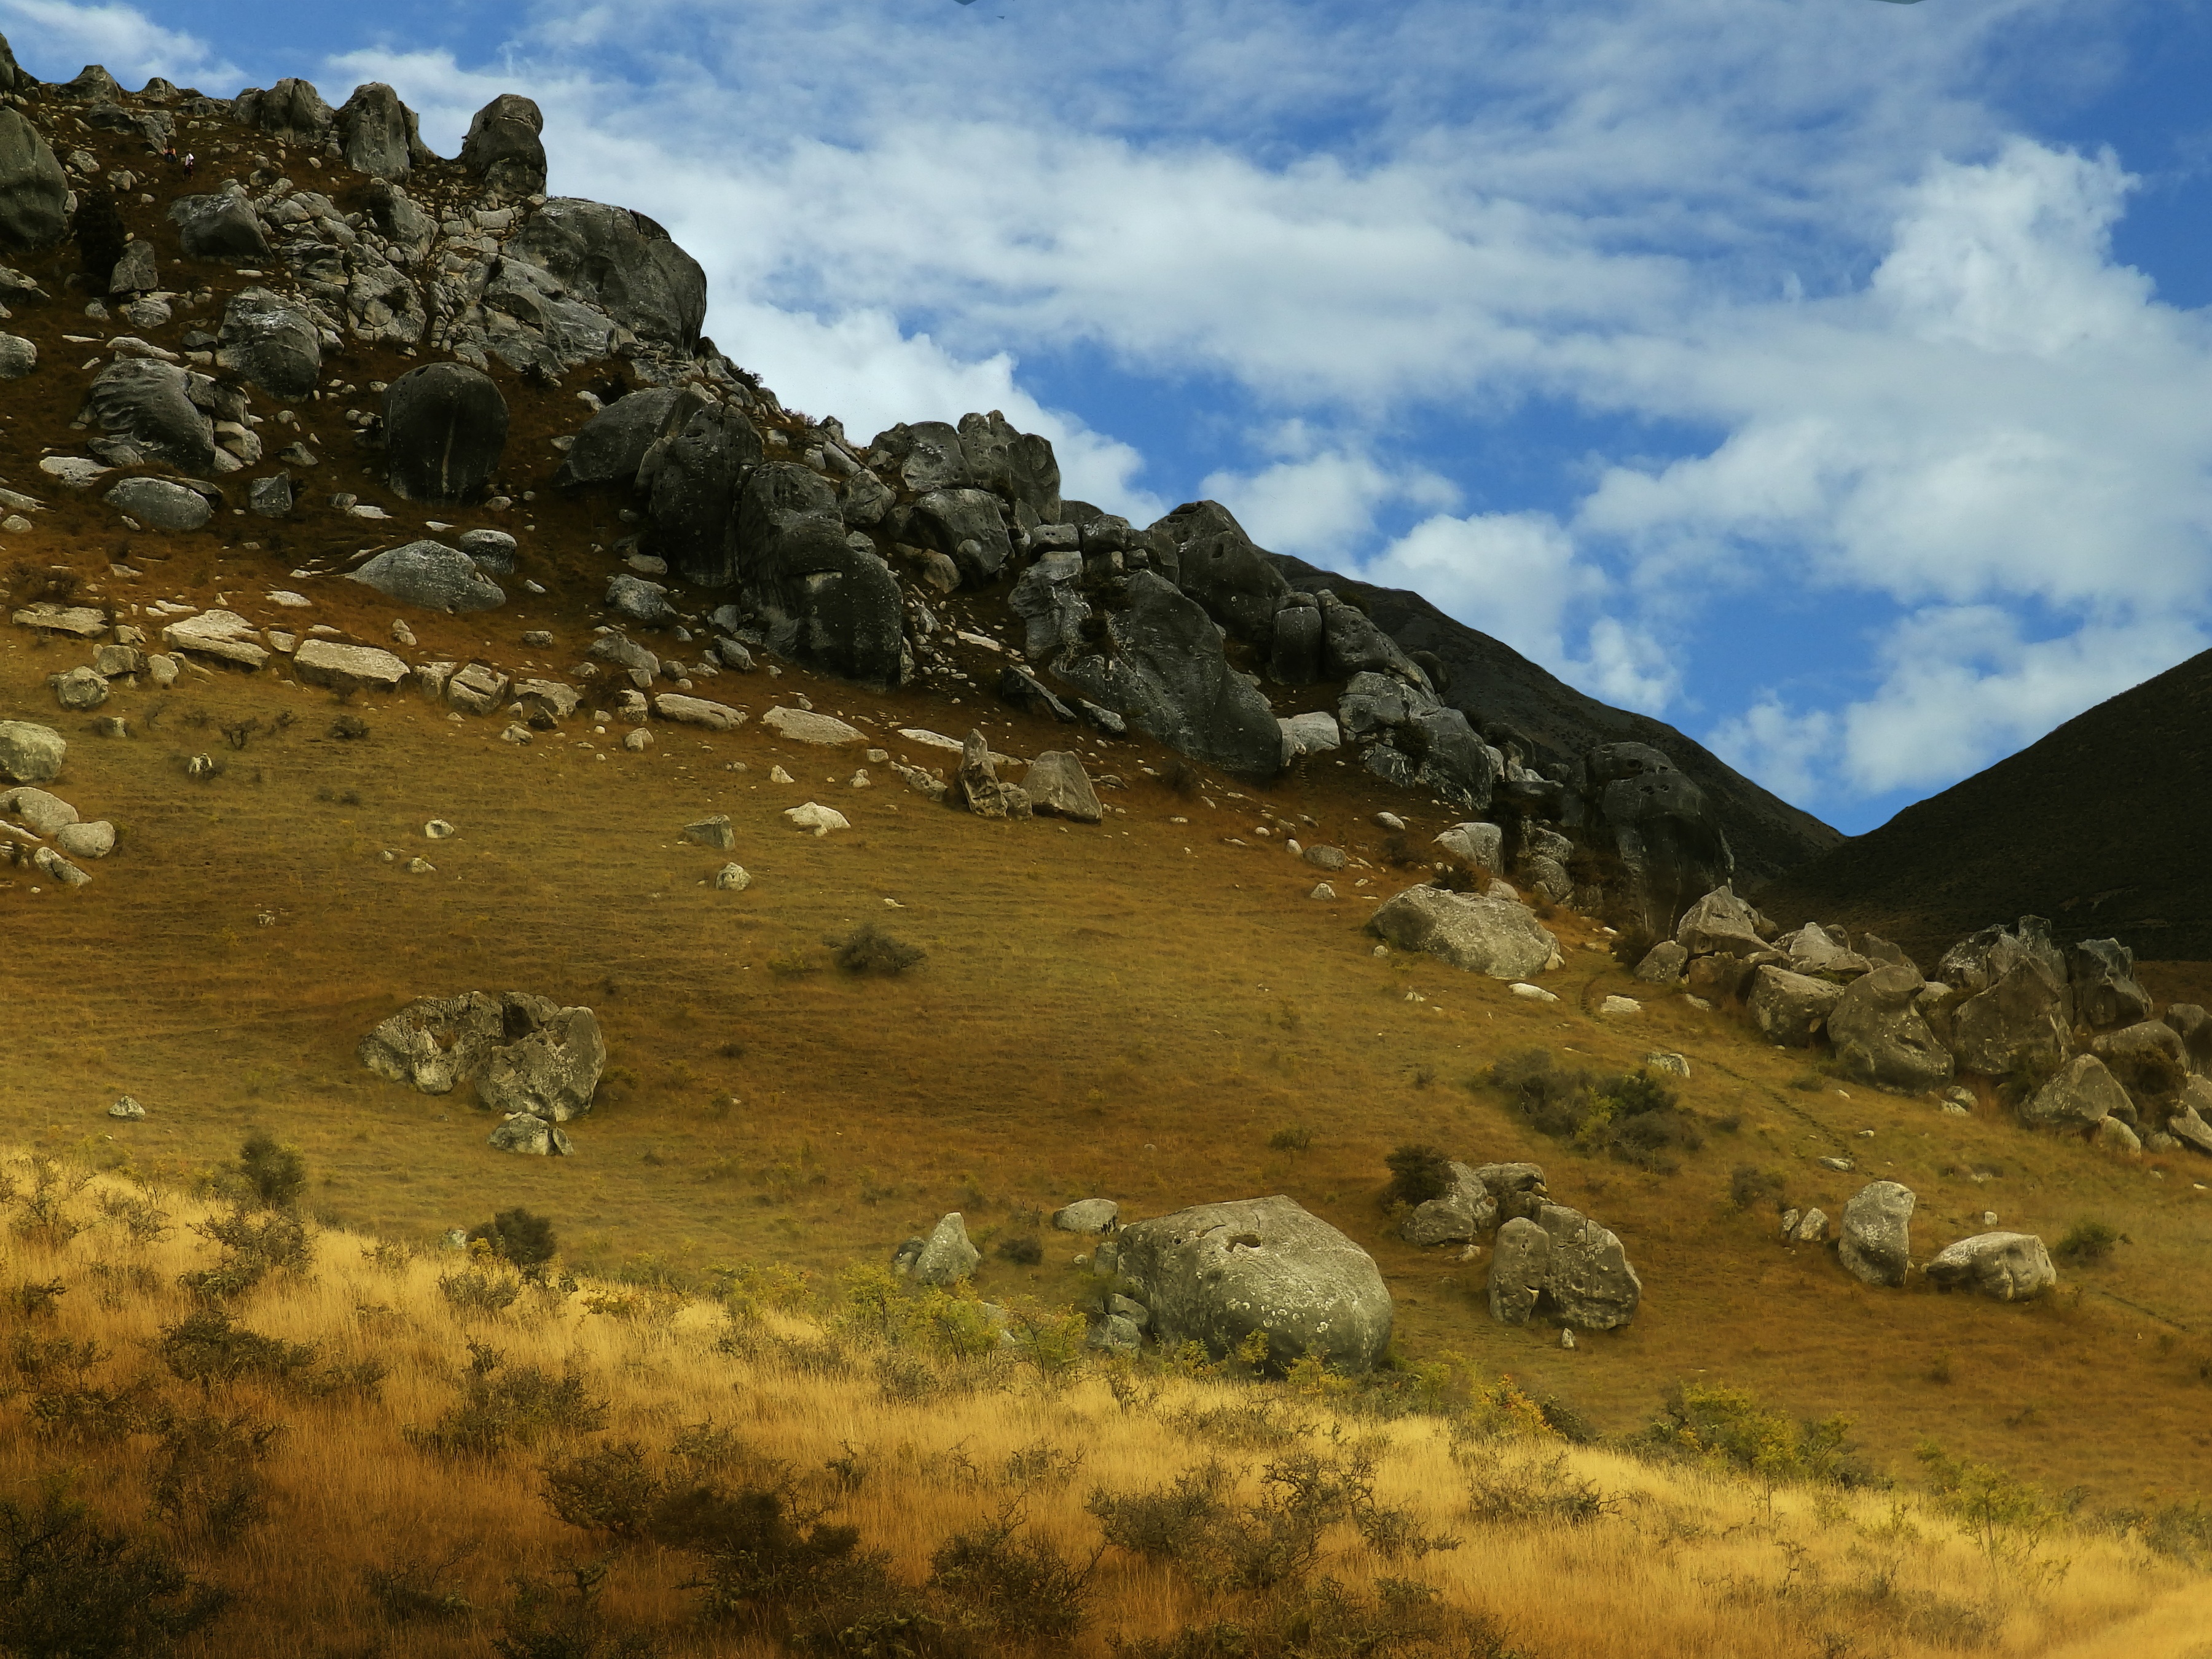
landscape, nature, rock, wilderness, mountain, cloud, hill, adventure, view, valley, mountain range, terrain, ridge, top view, rocks, geology, mountains, badlands, new zealand, plateau, amazing, fell, the height of the, landform, a view of the mountains, the beauty of the mountains, fall mountains, natural environment, geographical feature, mountainous landforms